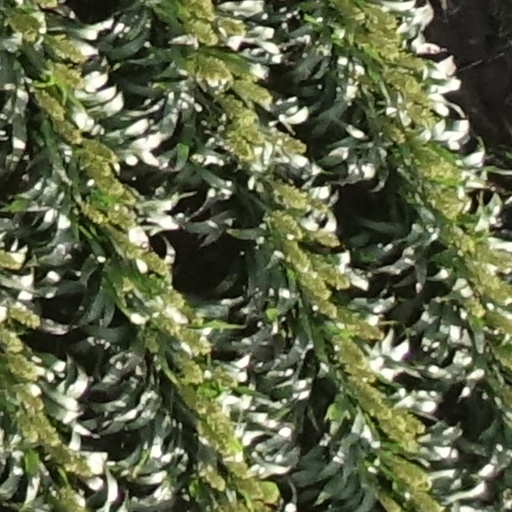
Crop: sorghum